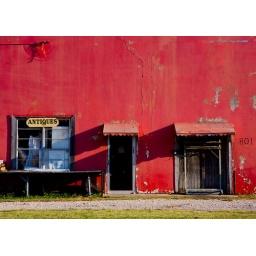
An old red building on S. 11th St in Abilene, Texas.